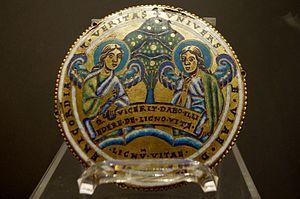
Trésor de la collégiale Notre-Dame, Huy - médaillon émaillé de l'Arbre de Vie, art mosan vers 1160. Inscription sur le pourtour: ""Universae viae Domini, misericordia et veritas"" (Ps XXIV verset 10), sur le phylactère: ""qui vicerit dabo illi edere de ligno vitae"" (Apoc. II 7).
L’Art mosan, art roman d'influence carolingienne et ottonienne s'est développé dans la vallée de la Meuse, du XIᵉ au XIIIᵉ siècles. La région mosane correspond aux frontières de l'ancien diocèse de Liège qui s'étendait en grande partie dans le territoire de l'actuelle Wallonie.
Le diocèse de Liège est le diocèse le plus ancien de Belgique. L'évêque actuel est Jean-Pierre Delville.
L'immortalité ou la vie prolongée ad libitum implique la notion de forme de vie ou au moins de pensée échappant à la mort, ou de vie après la mort, physique et / ou spirituel des esprits et des âmes, d'ordre naturelle, divine, allégorique, de mémoire, ou autre... Elle est un des thèmes controversés majeurs de toute l'Histoire de l'Humanité, de l'anthropologie, de la médecine, des sciences, de la métaphysique, de la philosophie, de la psychologie, de la mythologie, de la foi religieuse, et des arts, de la littérature, et de la culture...
L'histoire de la Wallonie peut être divisée en trois chapitres :
L'Émail de l’Arbre de vie est un émail champlevé mosan réalisé vers 1150-1160 et attribué à Godefroy de Huy. Il est exposé dans le trésor de la collégiale de Huy.